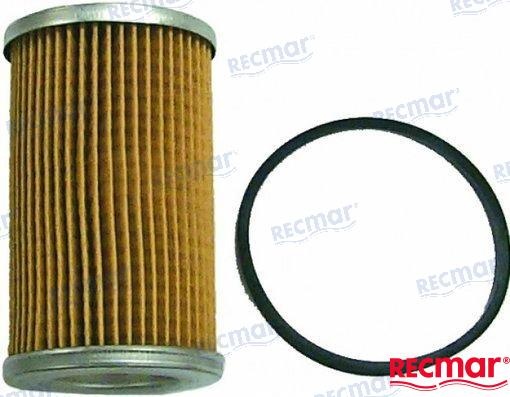
MERCRUISER FUEL FILTER VOLVO-OMC | OEM  982230 | FUEL FILTER | RECMAR
Keep your Volvo, OMC, or Mercruiser engine running smoothly with this OEM fuel filter. Designed to meet the highest quality standards, this fuel filter is a direct replacement for part number 982230. With its durable construction and reliable performance, you can trust that your engine will receive clean and efficient fuel delivery. Don't let a clogged or dirty fuel filter slow you down - upgrade to this high-quality replacement and keep your engine running at its best.
Brand: RECAMBIOS
Category: Vehicles & Parts > Vehicle Parts & Accessories > Watercraft Parts & Accessories > Watercraft Fuel Systems